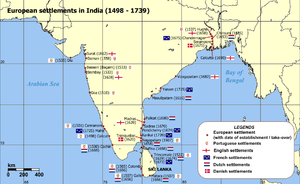
Danske besiddelser / Danmarks kolonier / Asien
Danske og andre europæiske bosættelser i Indien mellem 1501-1739.
Kort af Indien inkl. Sri Lanka med europæiske kolonier mellem 1501 og 1739.
Danmark eller den danske konge har gennem tiderne haft forskellige geografiske besiddelser, dels uden for landets folkelige grænser, dels i form af mistede landsdele. Danernes oprindelse er beskrevet i forskellige sagn, men ikke dokumenteret. Landet har ikke været samlet i tiden før Vikingetiden, og før det har der muligvis været tale om flere kongedømmer, herunder danernes rige med kongesæde i Lejre, og jydernes med sæde i Jelling.